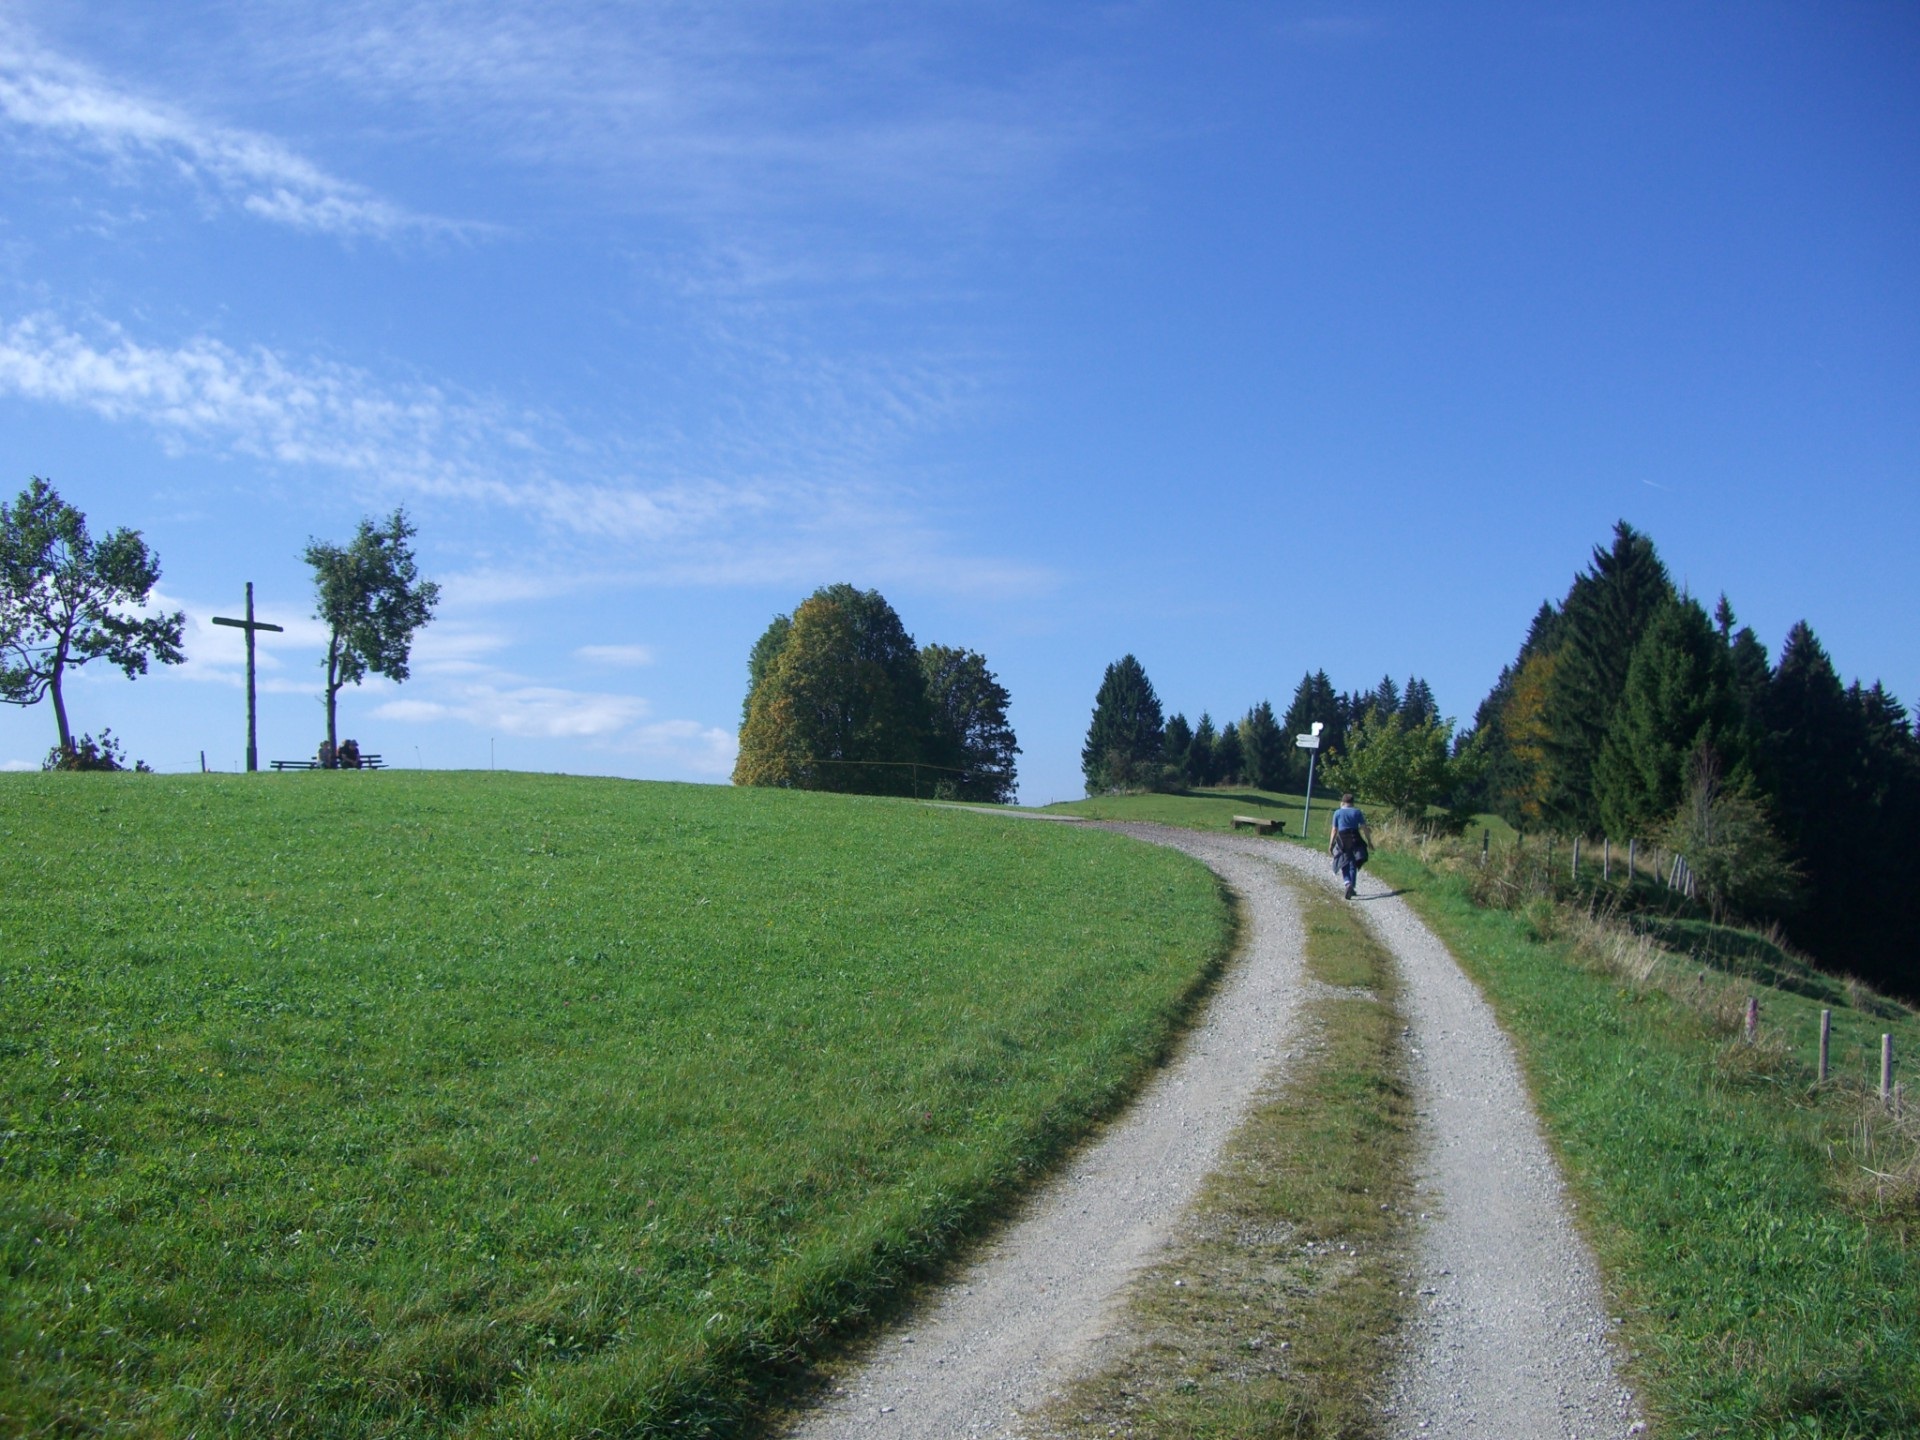
landscape, tree, grass, horizon, mountain, cloud, sky, road, field, meadow, hill, mountain range, dirt road, green, pasture, blue, agriculture, waterway, plain, grassland, infrastructure, plateau, away, ecosystem, wanderer, rural area, summit cross, geographical feature, mountainous landforms, allgau, ellegghoehe